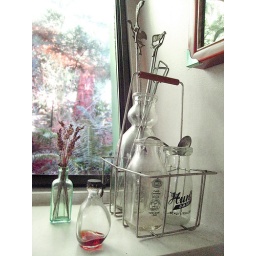
decors by the kitchen window